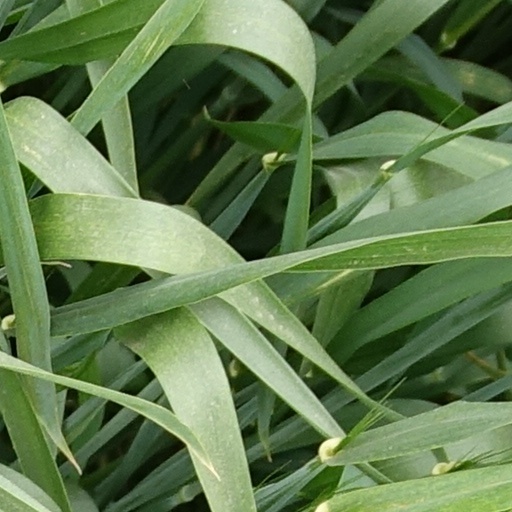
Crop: wheat